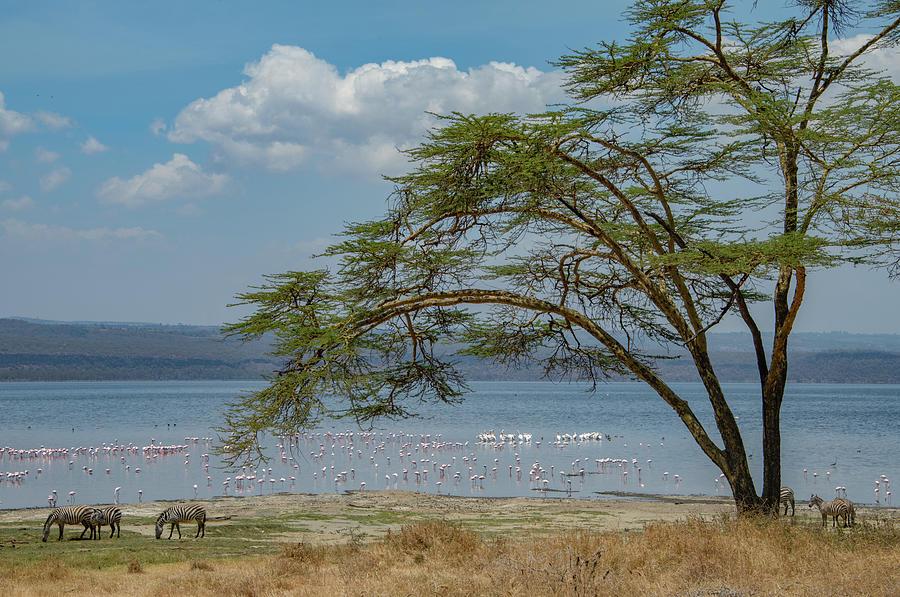
Mandhari ya mbugani. Ndege wengi wako kwenye mto mkubwa wenye maji mengi. Pundamilia wanakula nyasi, kuna miti mikubwa mirefu iliyostawi vizuri, juu kuna wingu la bluu,na kwa mbali kuna misitu pamoja na milima mirefu.